COVID-19 pandemic in Argentina

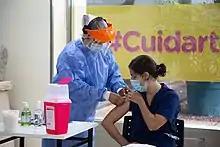
Health worker being vaccinated with Sputnik V against COVID-19 in Buenos Aires.

Argentine scientists developed a quick diagnosis test to detect the severe acute respiratory syndrome coronavirus 2 (SARS-CoV-2), approved by the National Administration of Medicines, Food and Medical Technology ("ANMAT" in Spanish). The test, called NEOKIT-COVID-19, allows to obtain results in almost an hour and it offers a high degree of sensitivity (which reduces the possibility of false negatives) and specificity (which minimises the probability of false positives). This test allows testing RNA samples and does not require complex equipment (such as thermal cyclers). It was expected that 10,000 tests would be produced within the first 10 days. On 13 June 2020, a new announcement of another quick diagnosis test to detect the SARS-CoV-2 was made. Called ELA-chemstrip, it was developed by Argentine scientists from the National University of Quilmes and the National University of General San Martín. Another SARS-CoV-2 diagnostic kit with RT-qPCR technology was approved in September 2020 by ANMAT, while a new kit under development (as of that date), would allow the joint detection of SARS-CoV-2 and the viruses that cause influenza.